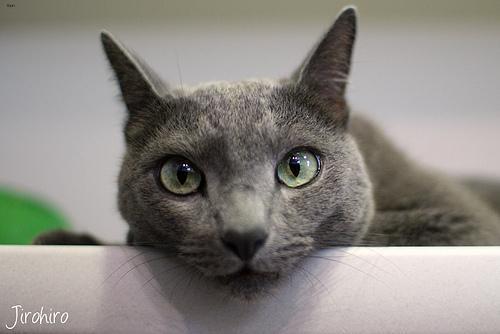
Russian Blue